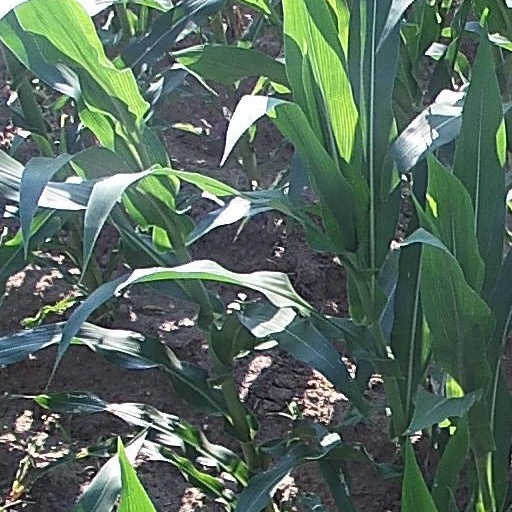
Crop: maize; corn